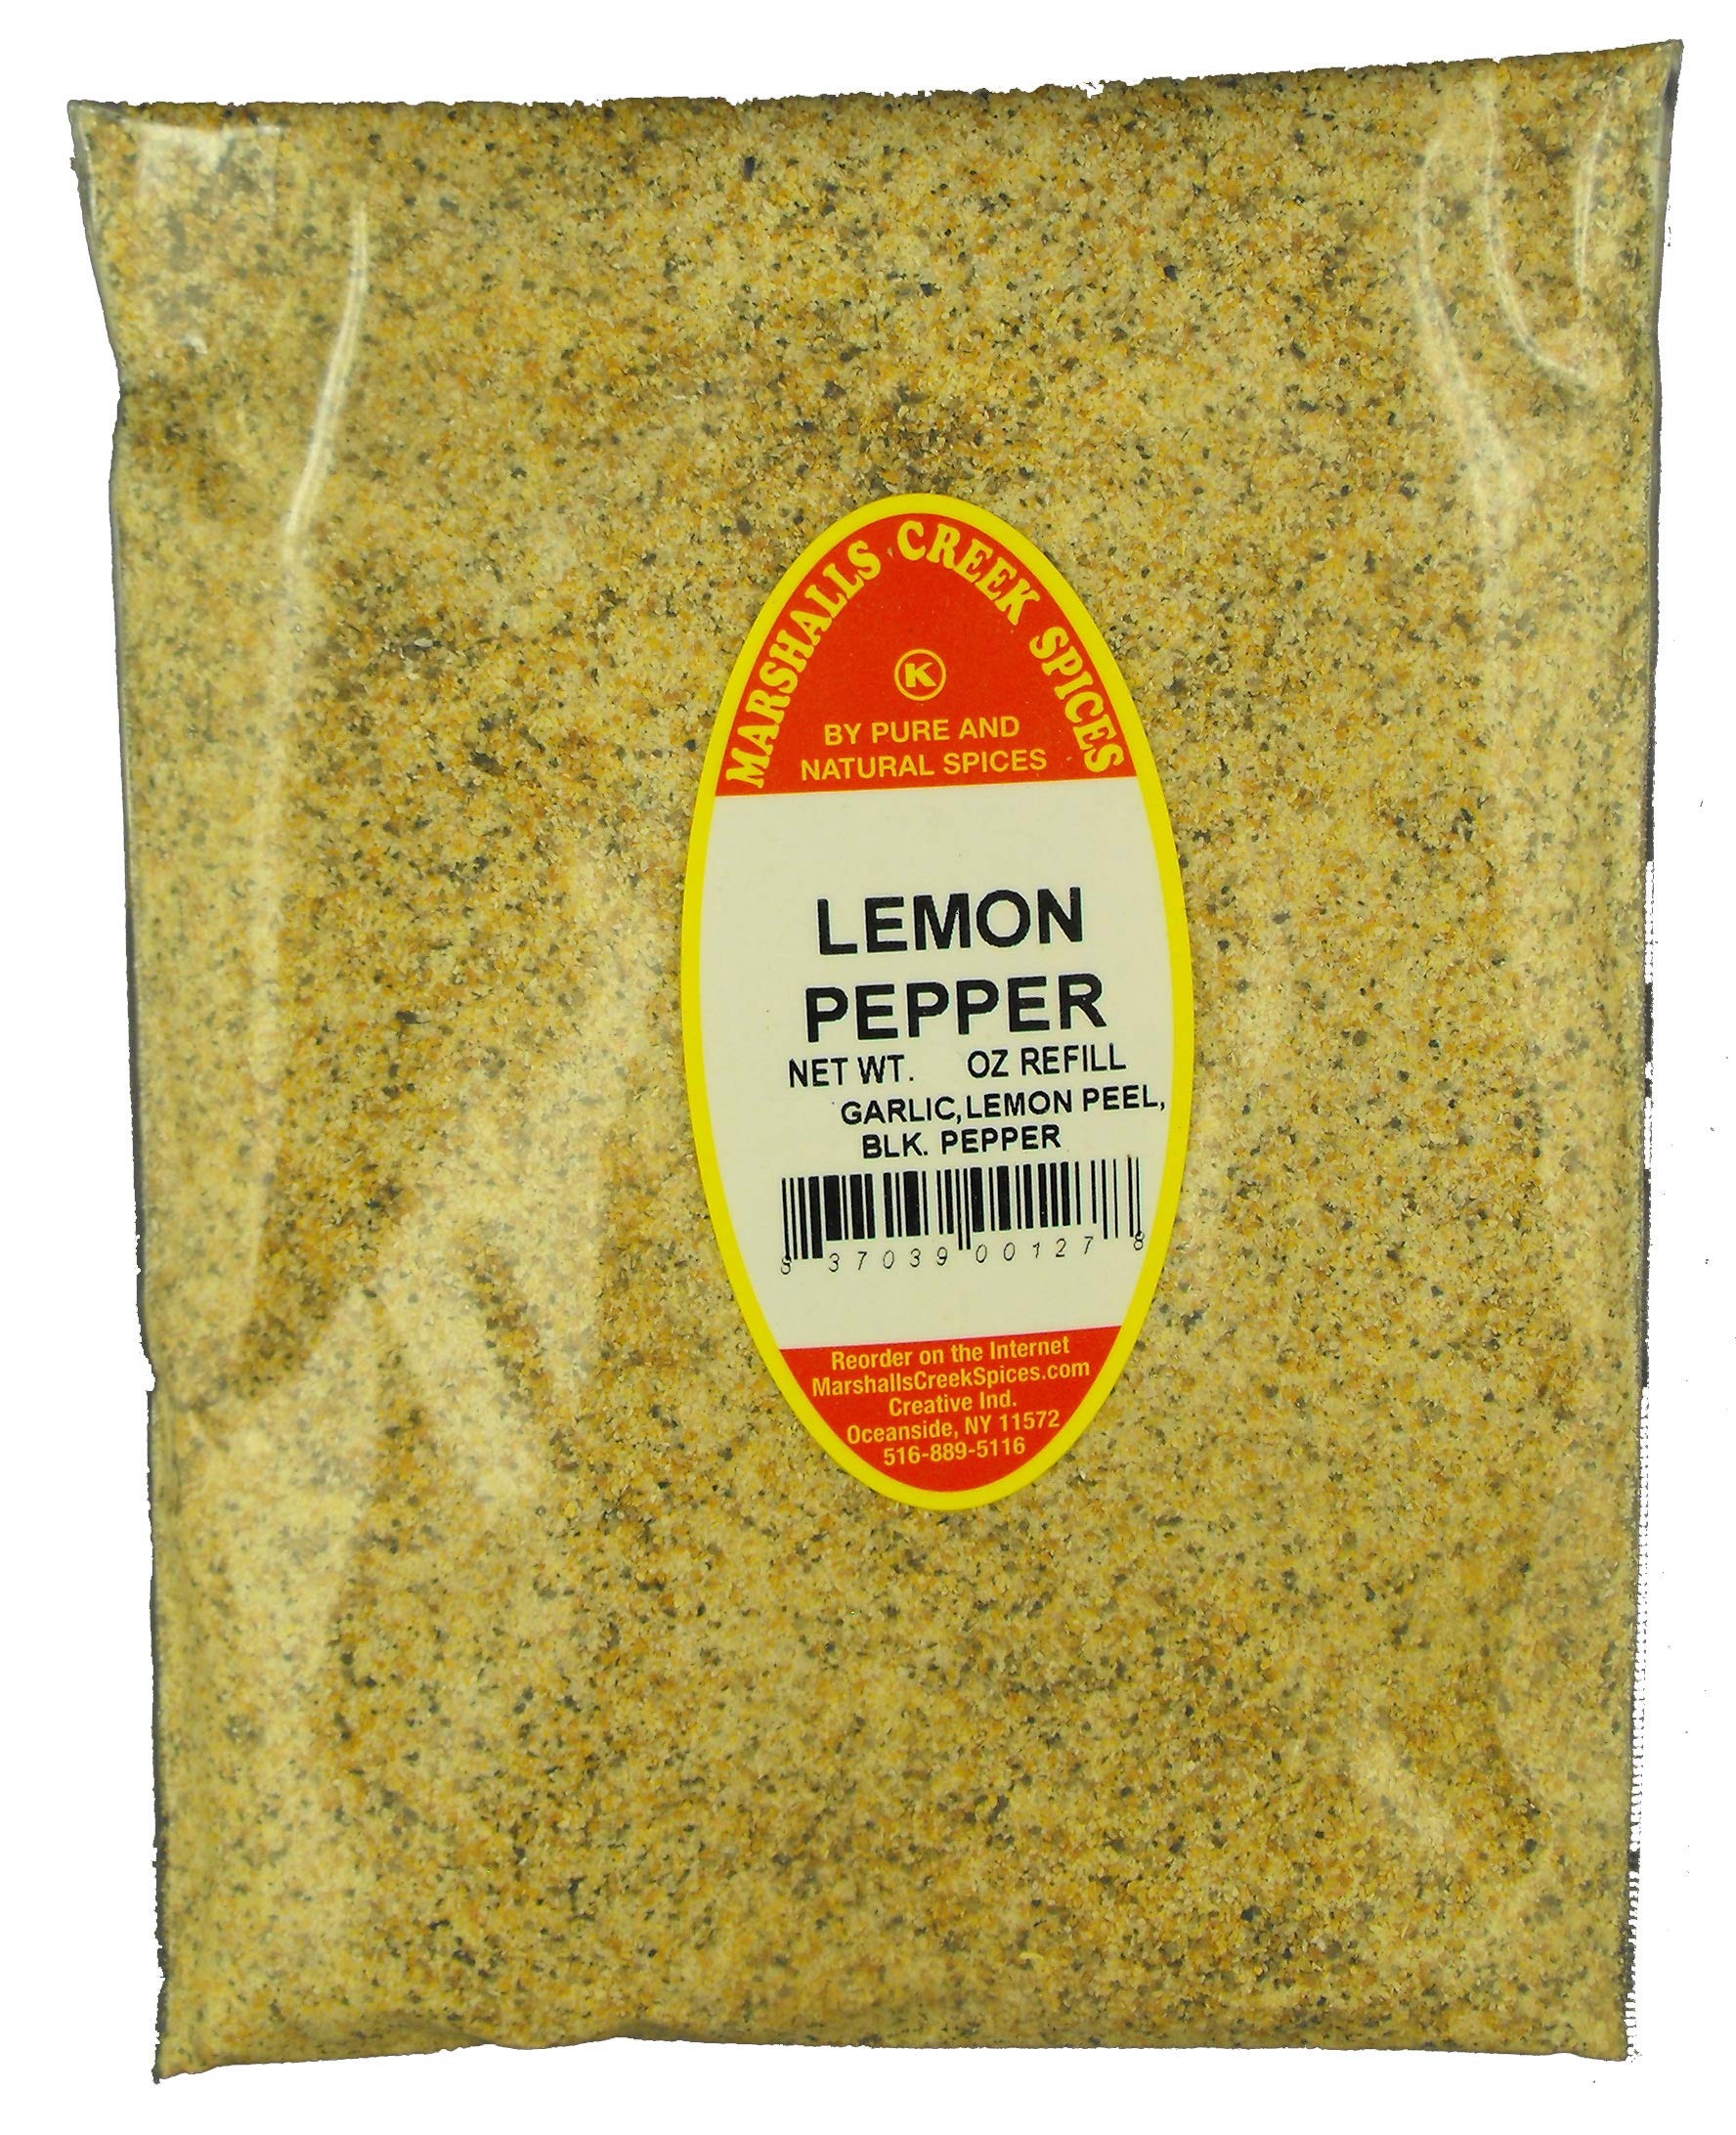
Item Name: Marshall's Creek Spices Seasoning No Salt Refill, Salad Supreme, 10 Ounce
Bullet Point 1: Marshall's Creek Spices buys in small quantities and packs weekly providing the freshest spices possible. Fresher spices means more flavor and a longer shelf life.
Bullet Point 2: No Fillers, no MSG
Bullet Point 3: All Natural, Kosher
Bullet Point 4: Resealable food grade refill pouch
Bullet Point 5: Marshall's Creek Spices buys in small quantities and packs weekly providing the freshest spices possible
Value: 10.0
Unit: Ounce

Price: 27.93